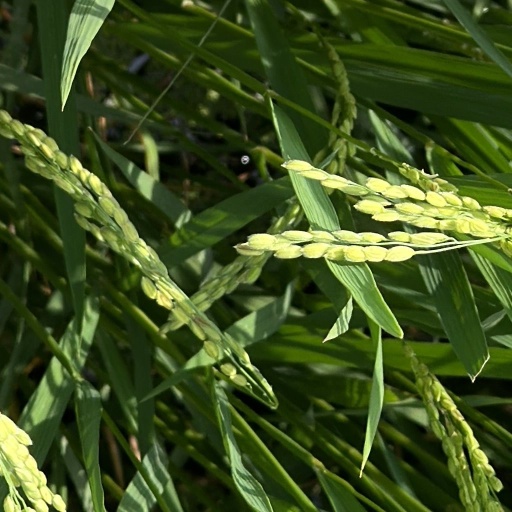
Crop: rice